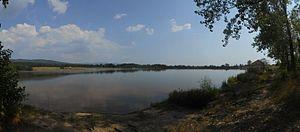
Vyšná Rybnica est un village de Slovaquie situé dans la région de Košice.